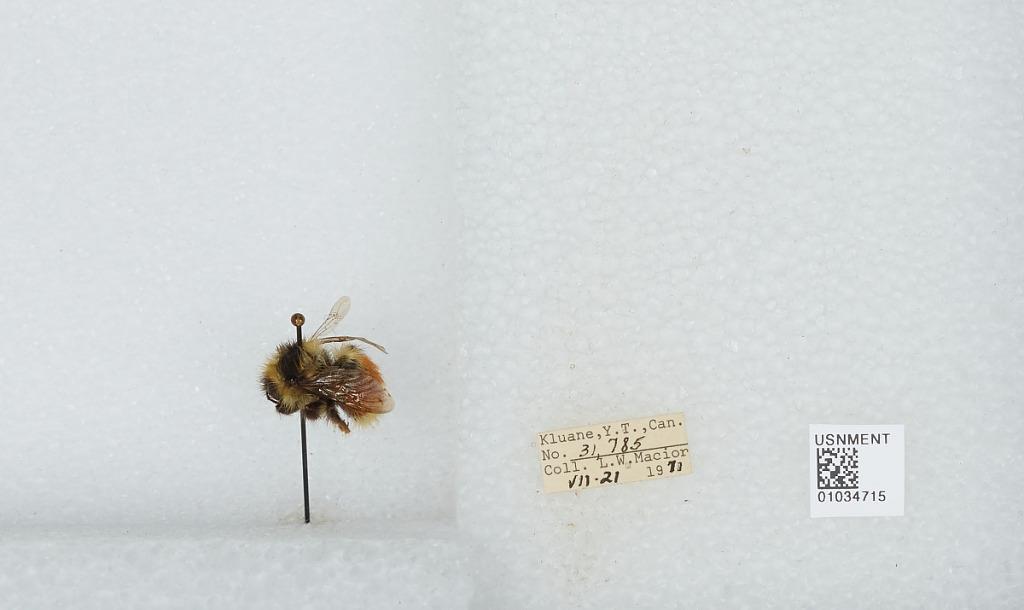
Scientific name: Bombus (Pyrobombus) sylvicola Kirby
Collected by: L. Macior
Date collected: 1971-7-21
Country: Canada
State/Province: Yukon Territory
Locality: Kluane
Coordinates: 60.75, -139.5